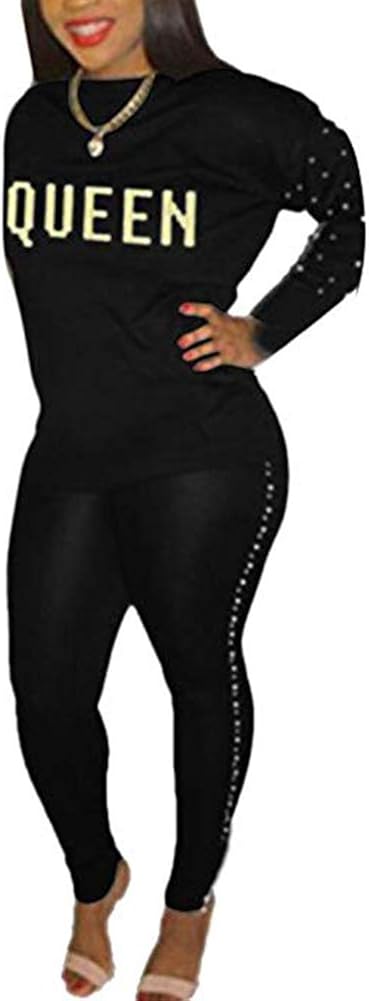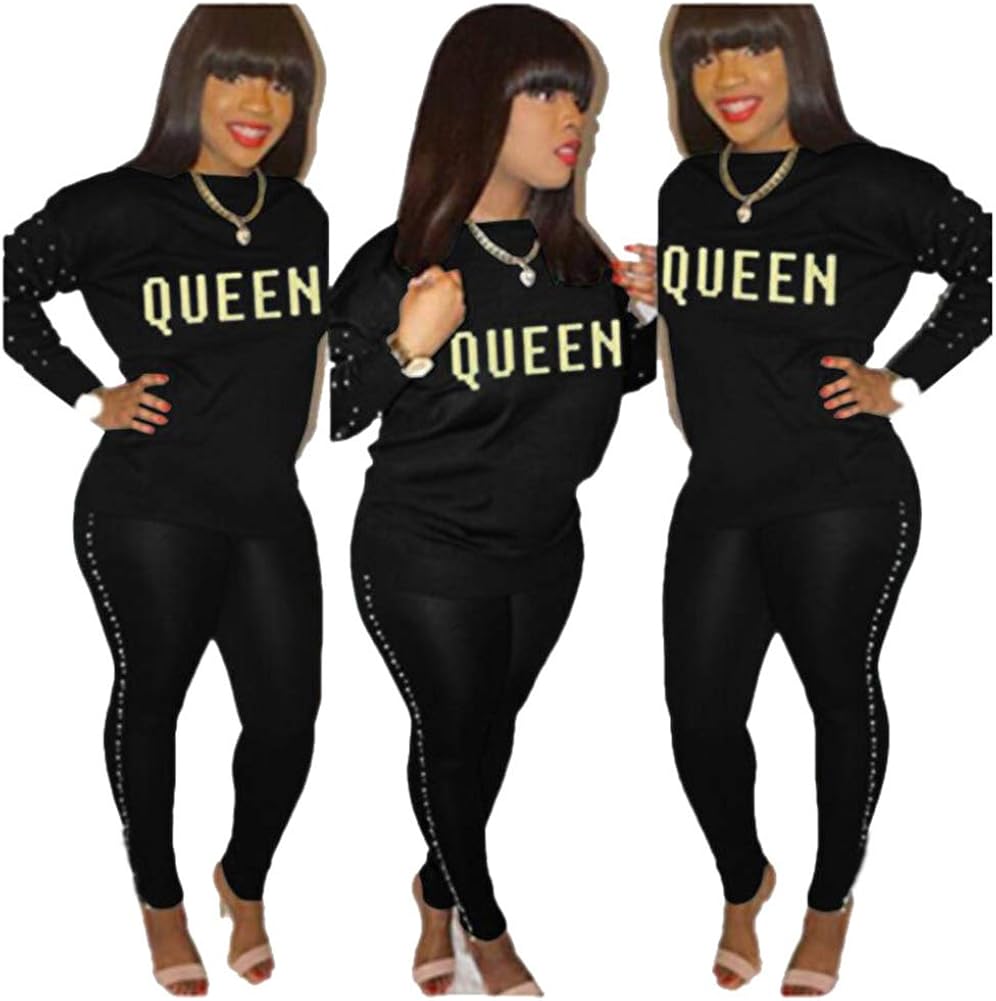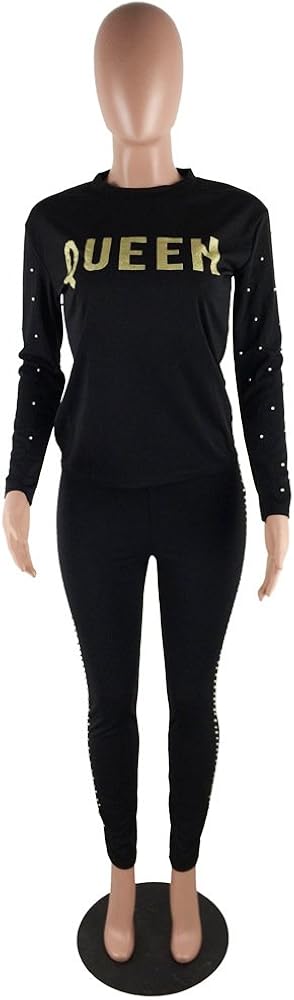
Women 2 Piece Outfits Tracksuit Mock Neck Rivet Sweatshirt and Skinny Long Pants Set Sweatsuit
Category: AMAZON FASHION
Brand: Remxi Product Name: Women 2 Piece Outfits Tracksuit Mock Neck Rivet Sweatshirt and Skinny Long Pants Set SweatsuitMaterial:Polyester+ SpandexPackage: 1 letter print sweatshirt + 1 skinny long pantsOccasion: home, shopping, sports, jogging, casual and daily wearSize: S/M/L/XL/2XL/3XL Size: Inch S Bust=34.6 Waist=28.3 Hip=33.1 Length=/23.639.7 Sleeve=21.3 M Bust=36.2 Waist=29.9 Hip=34.6 Length=24/40.3 Sleeve=21.6 L Bust=37.8 Waist=33.5 Hip=38.2 Length=24.8/40.9 Sleeve=22.4 XL Bust=39.7 Waist=33.5 Hip=38.2 Length=24.8/40.9 Sleeve=22.4 2XL Bust=41.7 Waist=35.4 Hip=40.2 Length=25.2/41.3 Sleeve=22.8 3XL Bust=43.7 Waist=37.4 Hip=42.1 Length=25.6/41.7 Sleeve=23.2 Notice: 1.Standard Shipping Time: 10 to 18 days2.Measurement allows about 2-3cm deviation because of different measurement methods3.Please note that slight color difference should be acceptable due to the light and screen4.Any question, please do not hesitate to e-mail us
Features: Polyester spandex blend | Pull On closure | Hand Wash Only | Super soft fabirc, breathable with good stretch | Features: solid color, letter print, rivet beading embroidery, long sleeve mock neck sweatshirt, casual bodycon long pants, slim fit | Casual 2 piece outfits for women long sleeve rivet sweatshirt with skinny long pants set tracksuit activewear | 2 Piece Sweatsuit for home, shopping, daily casual, sports, jogging and outdoors | S-3XL available. Please refer to the size description carefully before purchased--Remxi